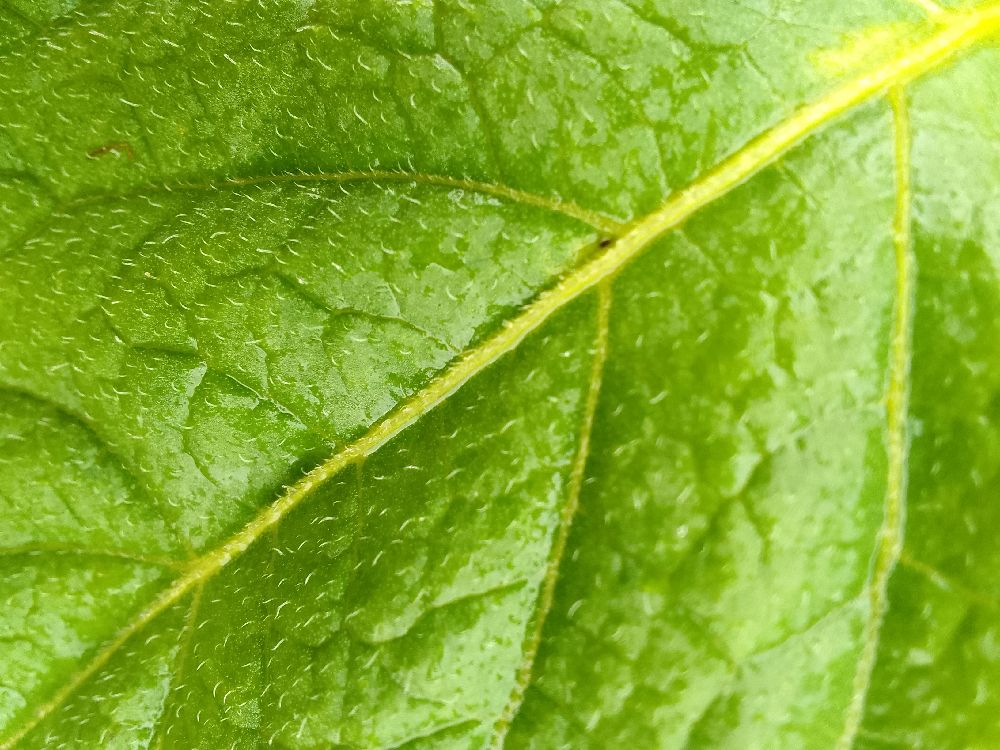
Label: Healthy